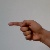
The image shows a hand gesture representing the letter 'G' in Indian Sign Language.